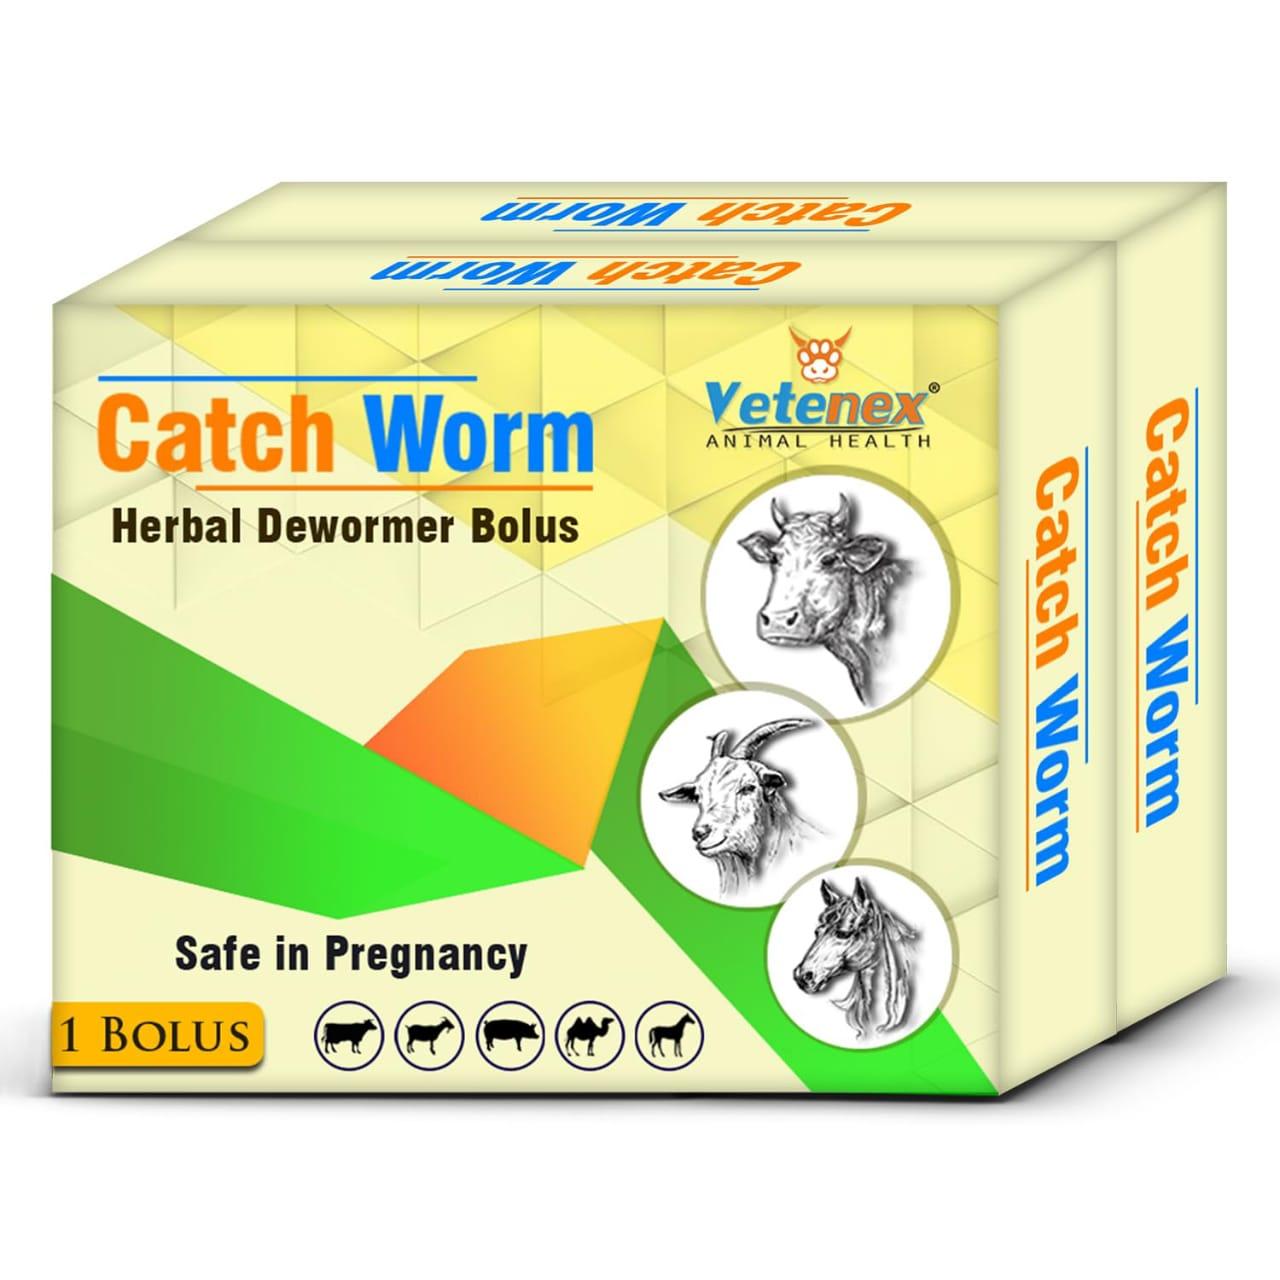
Dawa ya mifugo, yaani dawa ya kuondoa minyoo kwa kutumia virutubisho vya asili. Dawa hii imeundwa mahususi kwa ajili ya wanyama kama: ng'ombe, mbuzi na kondoo; kama inavyoonyeshwa kwenye picha, na alama za wanyama kwenye vifurushi.